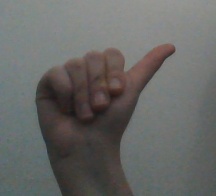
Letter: dhad